John Boorman

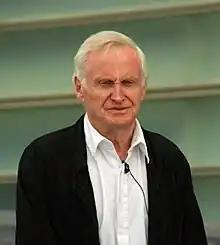
Boorman at the San Sebastián International Film Festival in September 2006

"Excalibur", a long-held dream project of Boorman's, is a retelling of the Arthurian legend, based on "Le Morte D'Arthur". Boorman cast Nicol Williamson and Helen Mirren over their protests, as the two disliked each other intensely but Boorman felt that their mutual antagonism would enhance their presentations of the characters they were playing. The production was based in Ireland, where Boorman had settled, and employed all of Boorman's children as actors and crew, a practice he repeated in later films. The film, one of the first to be produced by Orion Films, was a moderate success.